Robert Winship

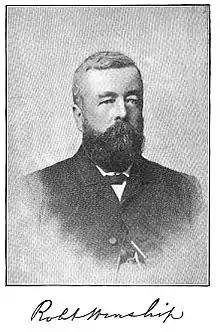
Robert Winship (1834-1899)

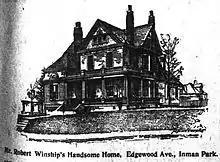
Winship mansion in Inman Park, 1896

Robert Winship (September 27, 1834 in Forsyth, Georgia – September 8, 1899) was a prominent 19th century Atlanta businessman who built his fortune on the Winship Machine Company, originally built up by his father. Foundry Street in the Luckie Marietta district of Downtown Atlanta is named for Winship's foundry.